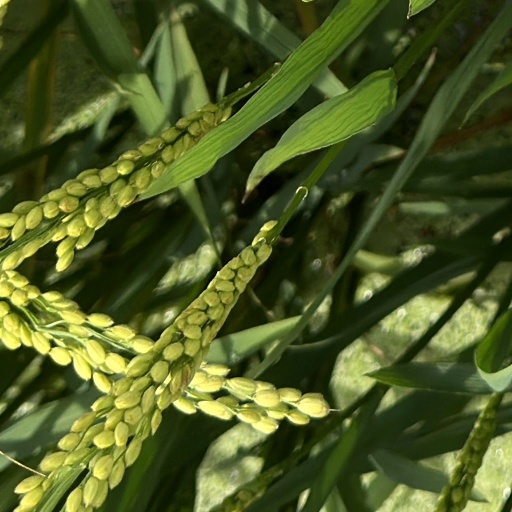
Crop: rice